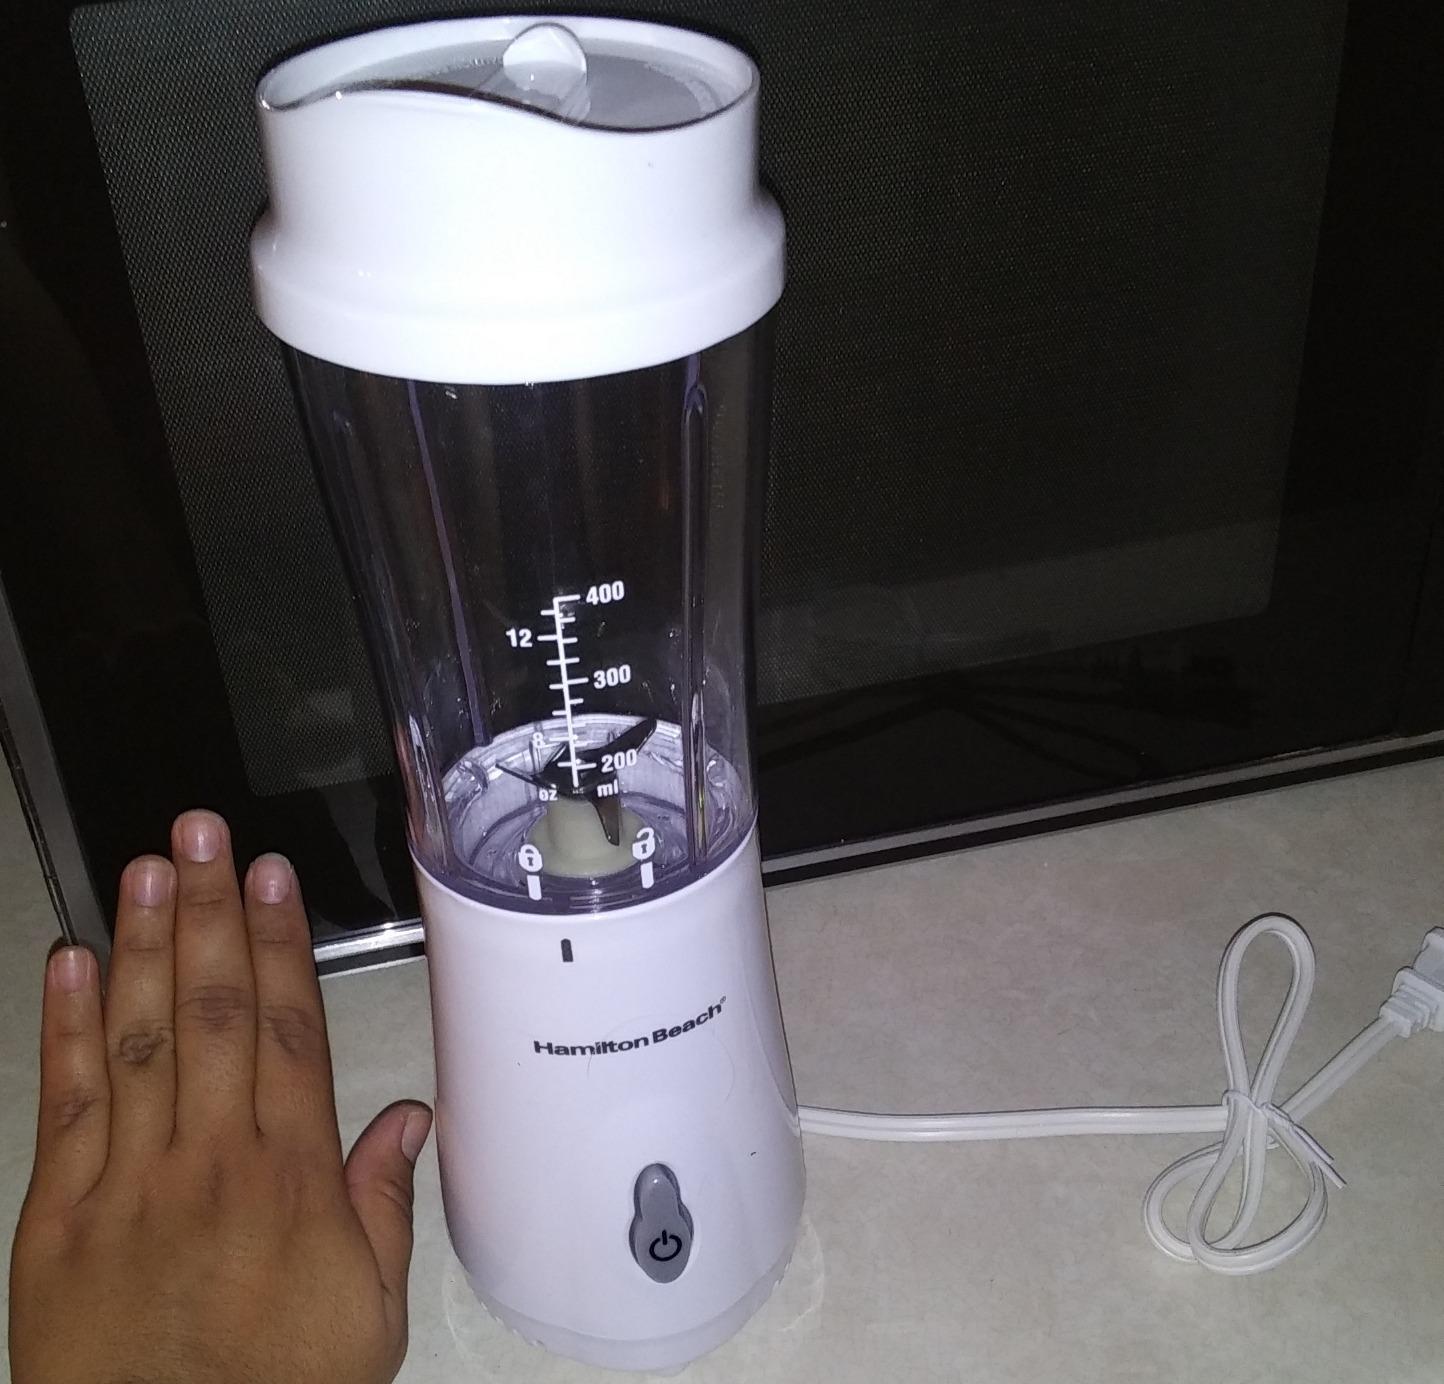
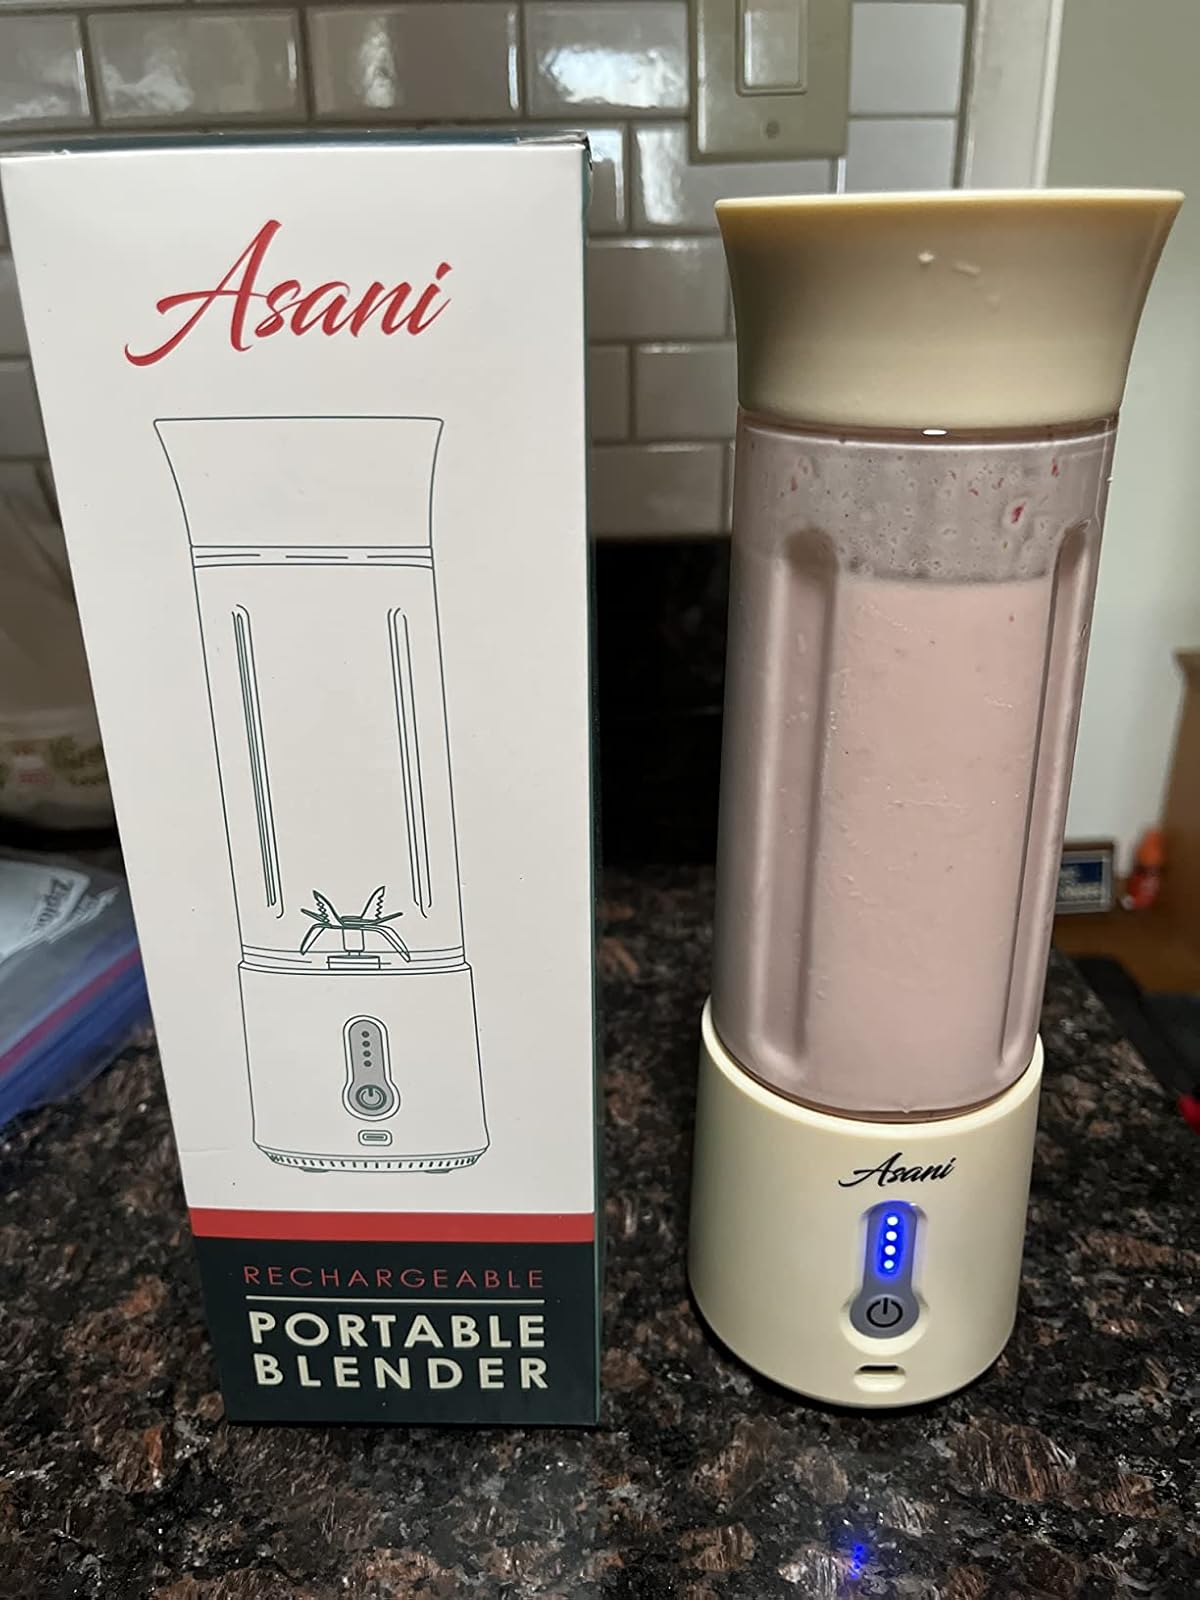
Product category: items_blender
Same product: no